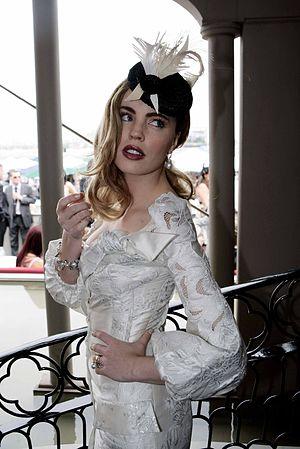
Melissa Suzanne George est une actrice australienne née le 6 août 1976 à Perth.